The Man Who Lived Forever

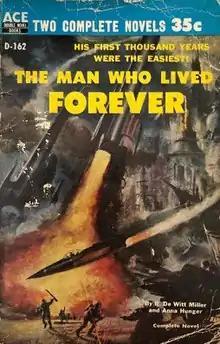
First edition Cover art by Stanley Meltzoff

The Man Who Lived Forever is a 1956 science fiction novel by Anna Hunger and R. DeWitt Miller published by Ace Books.